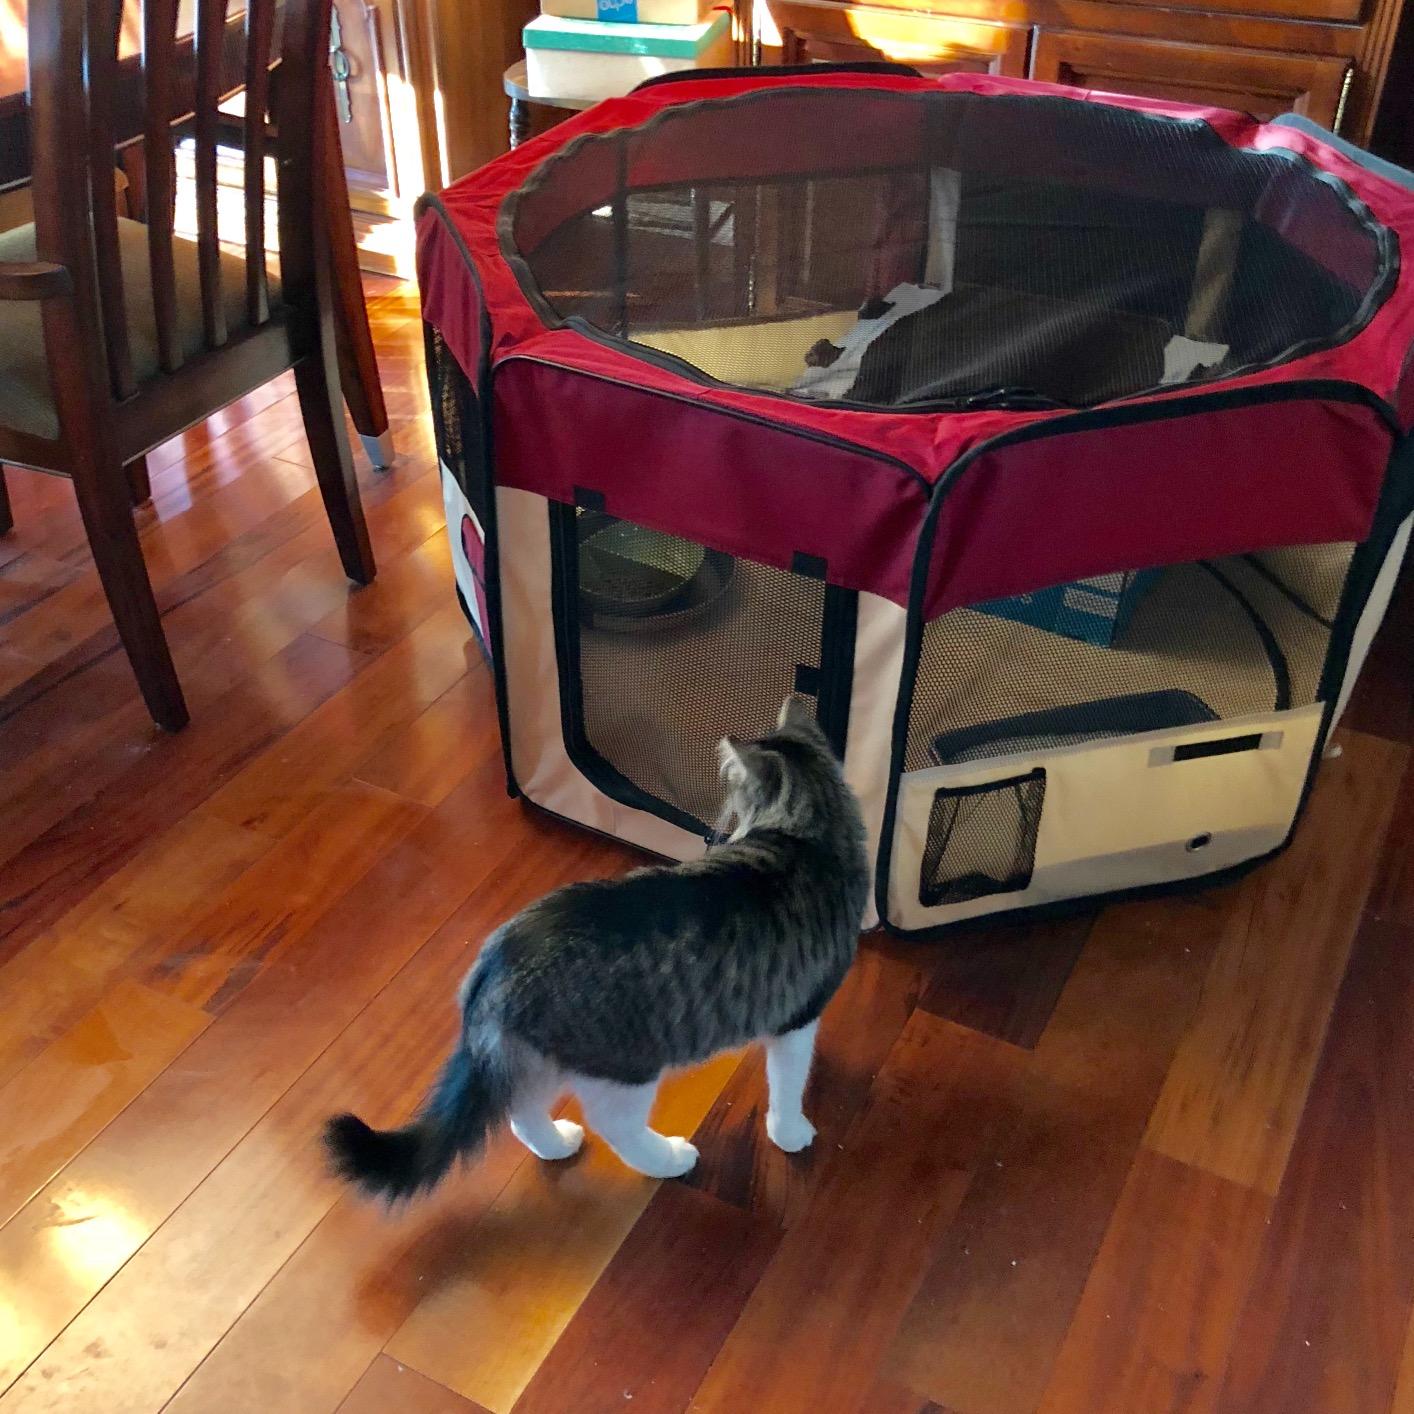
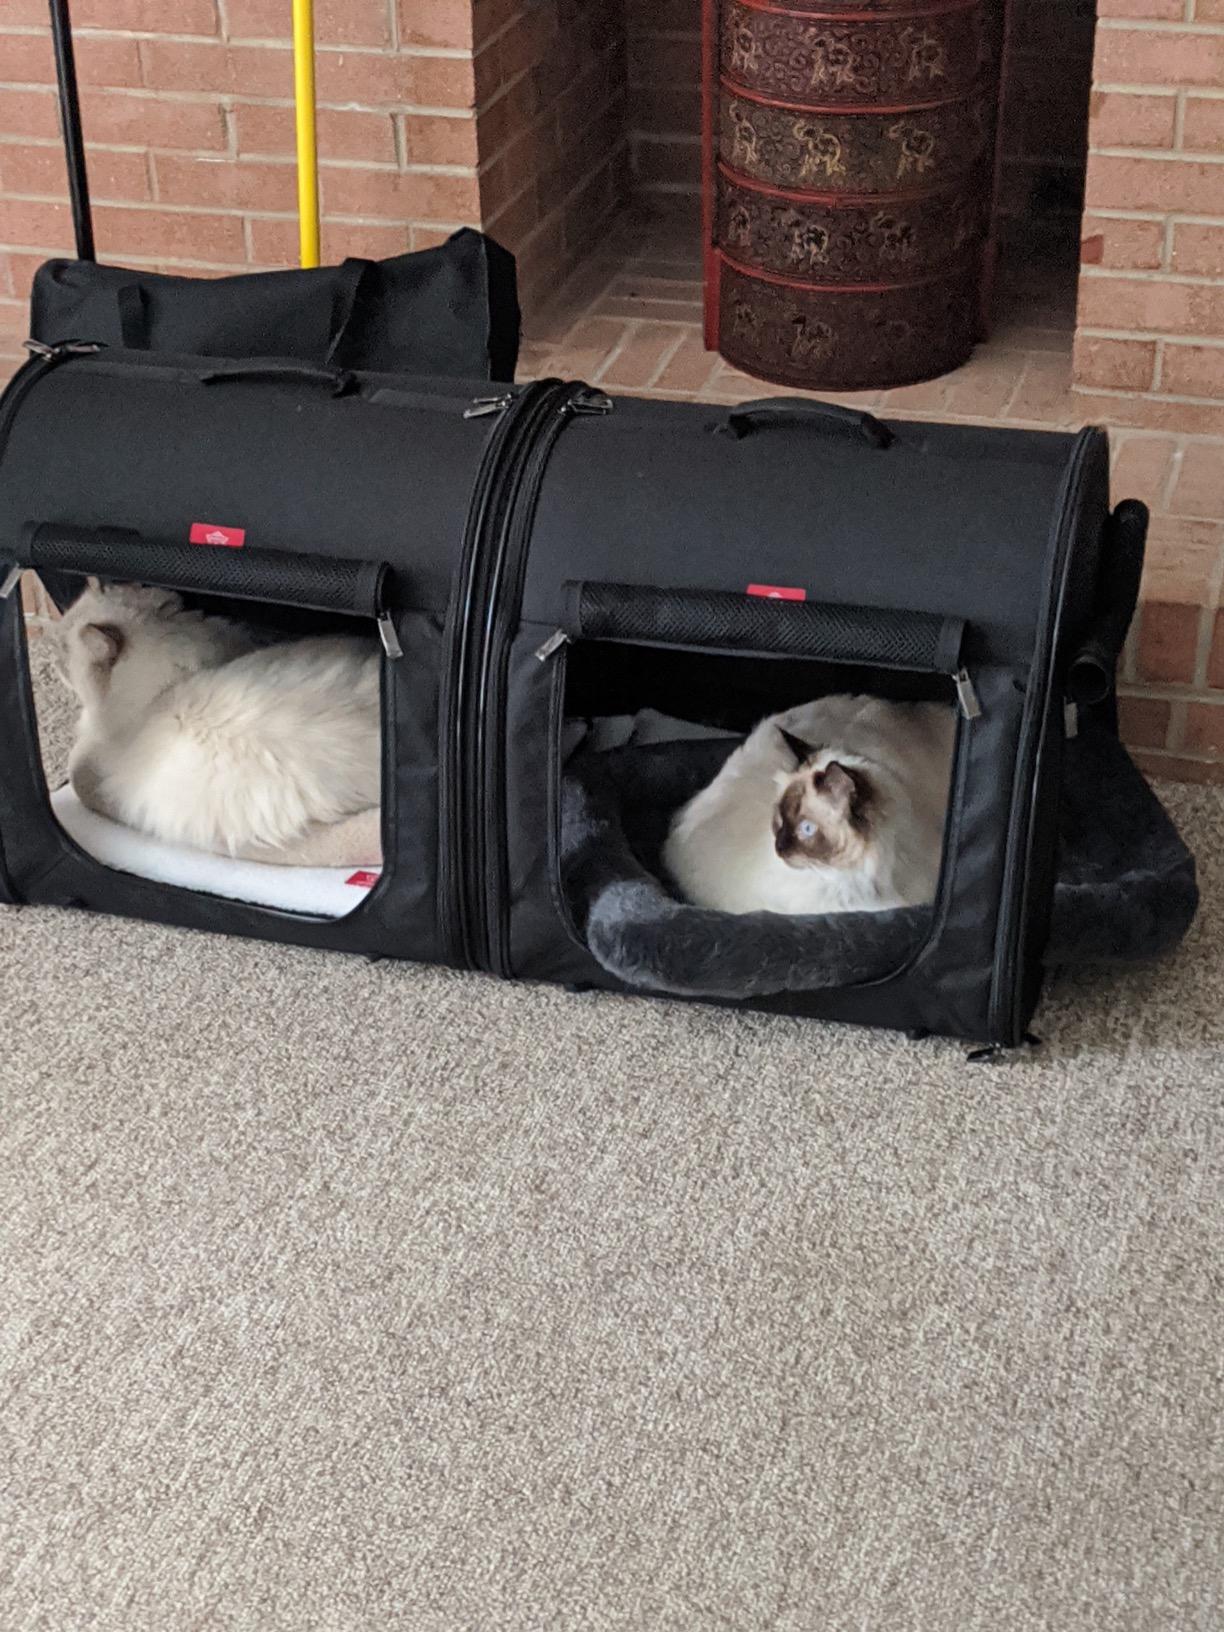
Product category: items_kennel
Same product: no